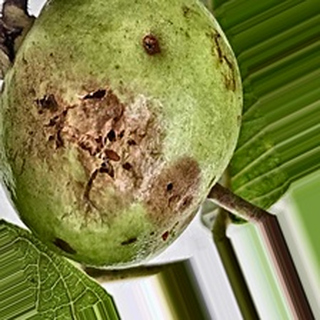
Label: guava_fruit_fly